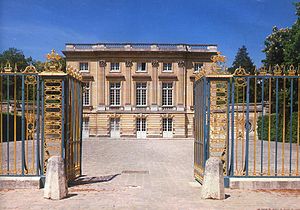
Petit Trianon
Petit Trianon
Trianon Petit er et lille slot, beliggende i området ved Versailles-slottet i Frankrig.